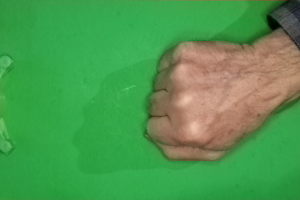
Label: rock